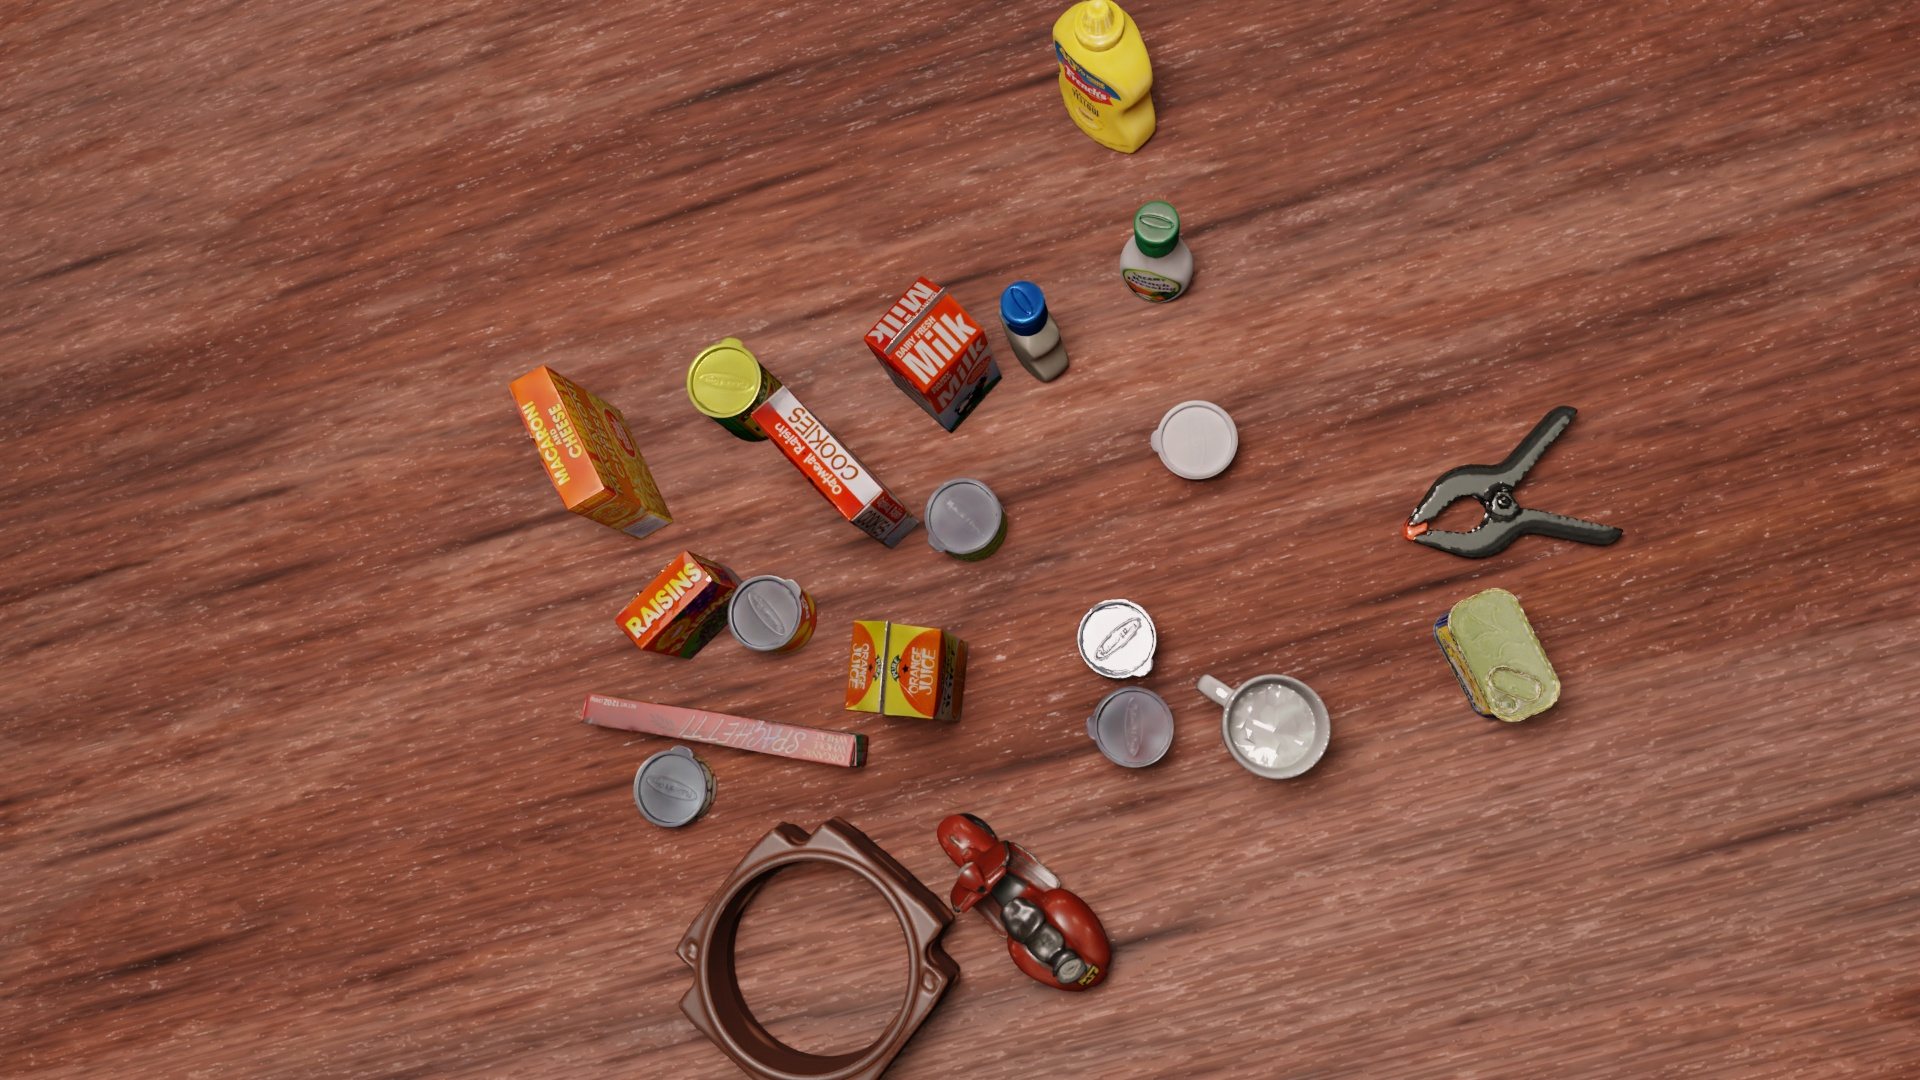
Question:
What are the eight normalized (x, y) image coordinates between 0 and 1 of the cuboid corners for the box of macaroni and cheese labeled "SO CHEESY!"? Your answer should be a list of normalized (x, y) image coordinates between 0 and 1 with bottom face first then top face, all counter-clockwise.
Answer: [(0.322917, 0.377778), (0.303646, 0.397222), (0.332292, 0.501852), (0.352083, 0.482407), (0.282813, 0.334259), (0.260937, 0.356481), (0.292708, 0.475), (0.315104, 0.452778)]